Health geography

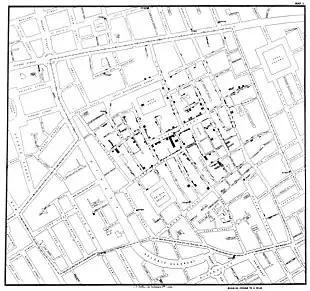
John Snow's cholera map of the 1854 Broad Street cholera outbreak.

Relationships between place and health have long been recognized throughout human history, predating modern health delivery systems and providing insights into the transmission of infectious agents, well before the germ theory paradigm shift in the late 1800s. Throughout history, there have been many examples of place and location playing major roles in shaping perceptions of health and risk. The associations between geographical characteristics and health outcomes, which essentially form the foundation of modern medical geography, were recognized more than 2,000 years ago by Hippocrates in his treatise ’’On Airs, Waters, and Places’’ (ca. 400 BC).